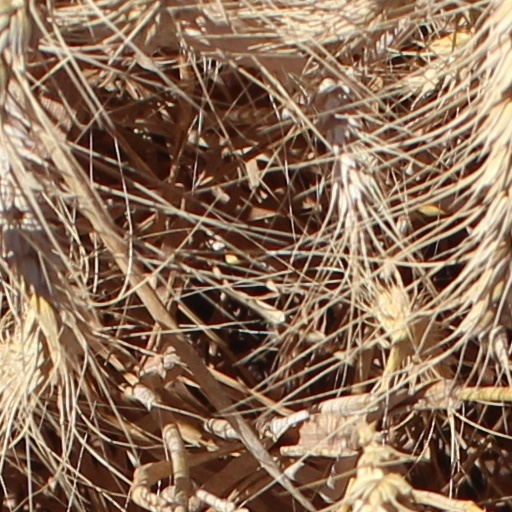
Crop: wheat